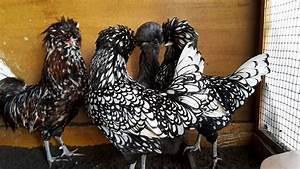
chicken